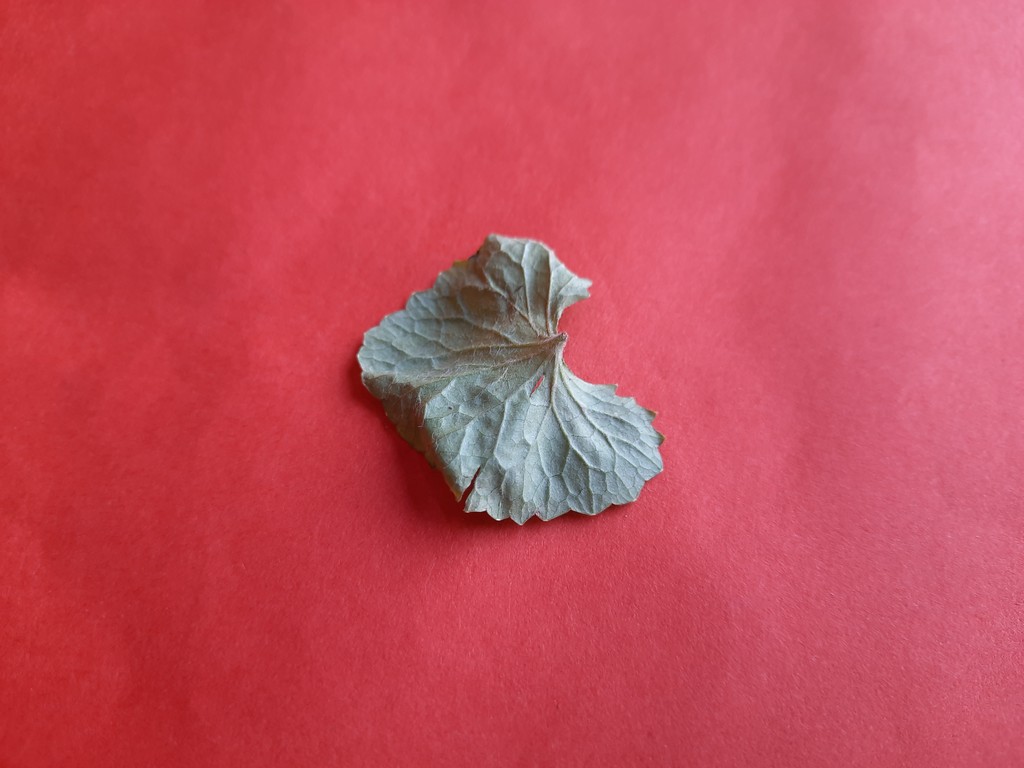
Label: Dried